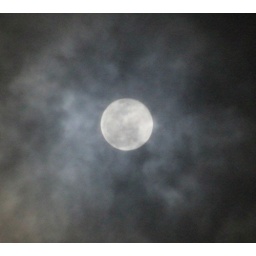
Shot thru clouds in davenport florida dec 31 2009. Next blue moon will be in 19 years.